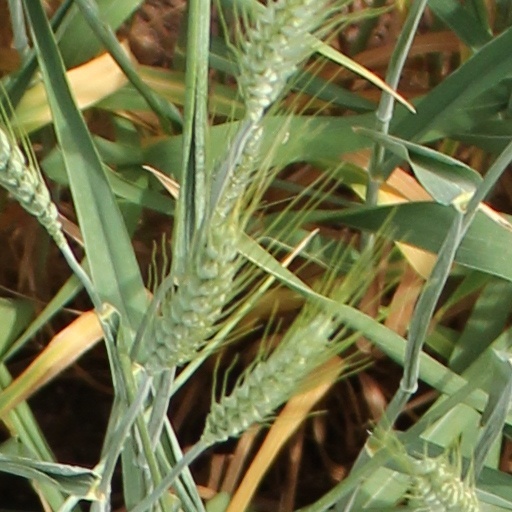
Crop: wheat